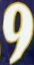
Number: 9